Douglas Flat School

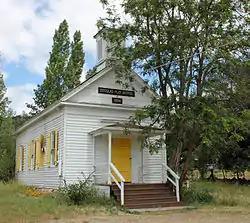
The school in 2014.

The Douglas Flat School is a historic school building on California State Route 4 in Douglas Flat, California. The school was built in 1854 to serve miners who settled in Douglas Flat during the California Gold Rush; the school site was the only place in Douglas Flat where mining was not permitted, as the mining rights on the property were reserved for the first teachers. The building was designed in a vernacular Greek Revival style, a popular style during the Gold Rush. The simple design of the school includes a pedimented gable in the front, an architrave set atop plain pilasters, a flat cornice, and a small belfry. The one-room schoolhouse first taught classes in 1856 and operated until 1956. It reopened in 1971 to become a kindergarten and later became a community center.